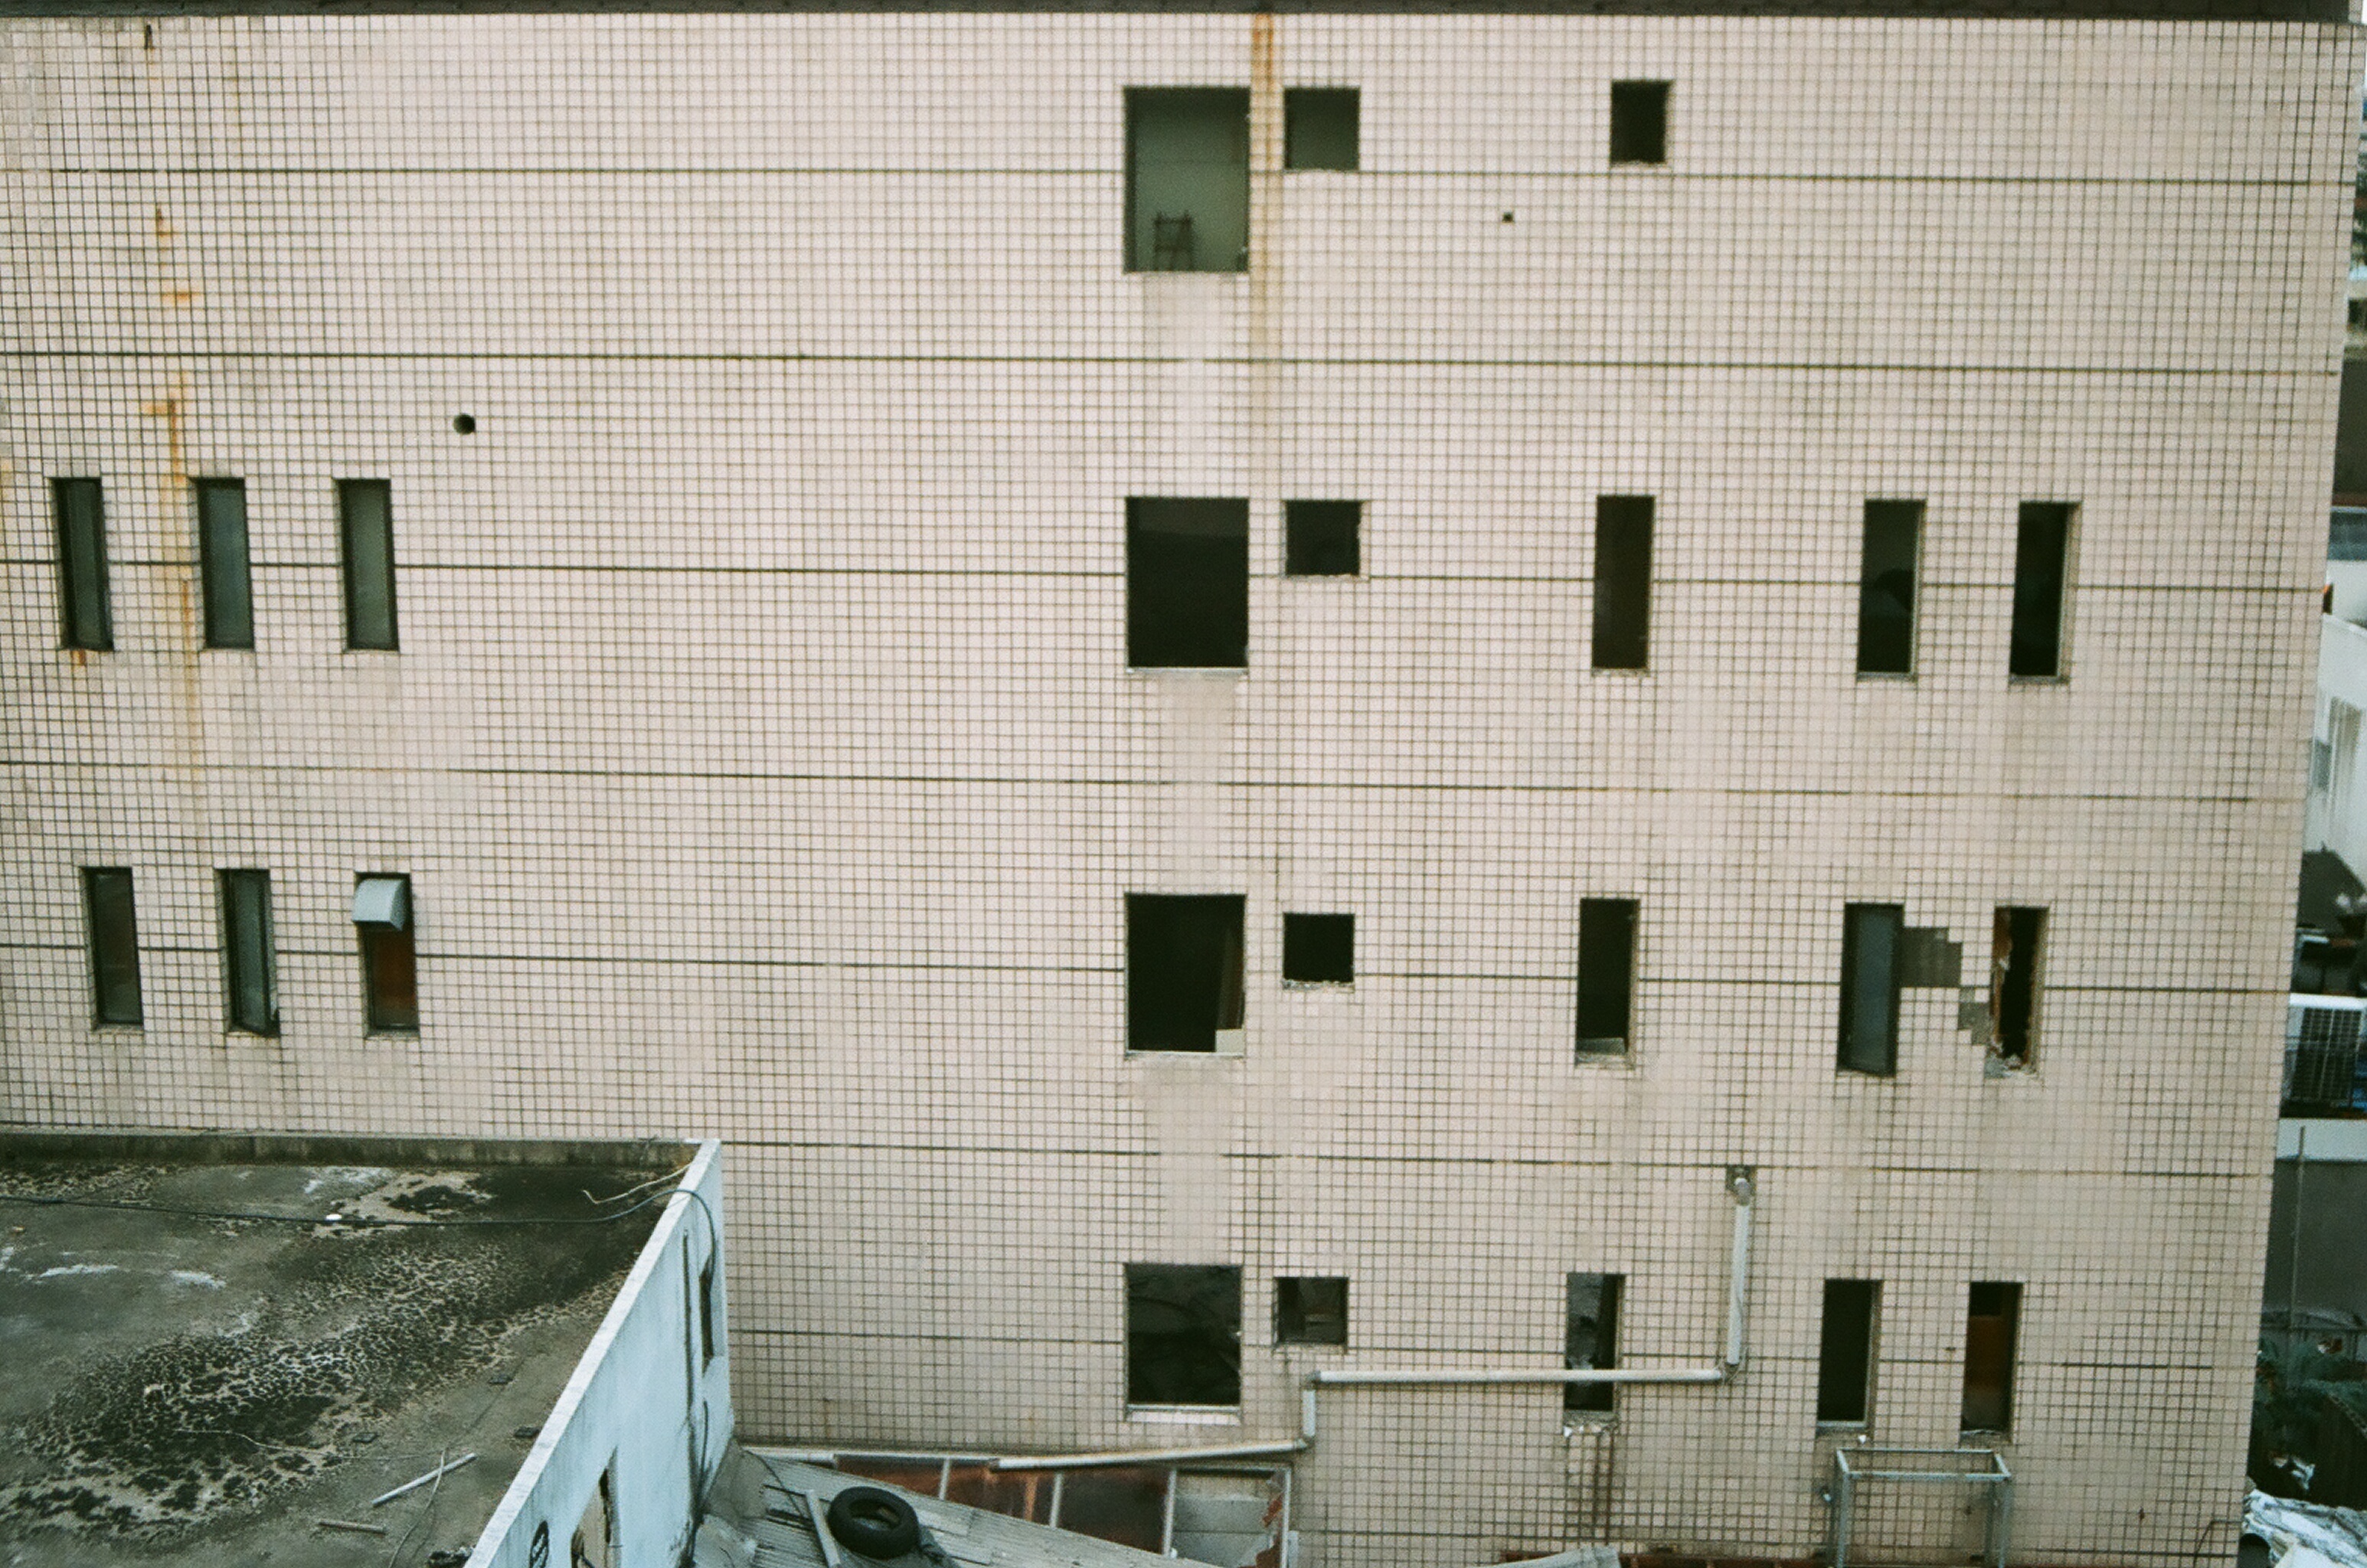
building, wall, facade, tile, interior design, art, drawing, design, mosaic, flooring, previous, the ruins